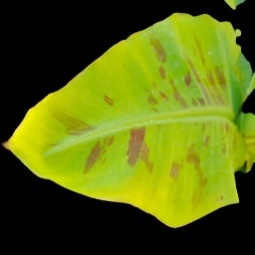
Label: Healthy